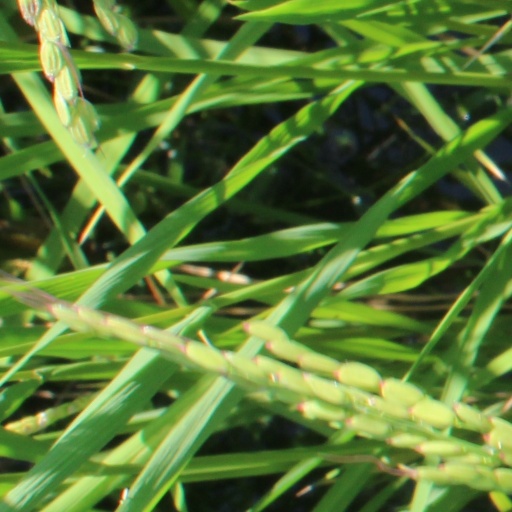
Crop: rice